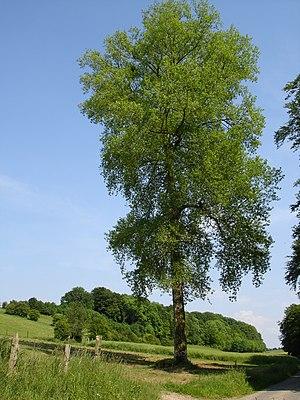
Passage du GR 123 à l'intersection du Bois de Caumont et du ravin de la Goulaffre sur la commune de Mouriez
Mouriez est une commune française située dans le département du Pas-de-Calais en région Hauts-de-France.